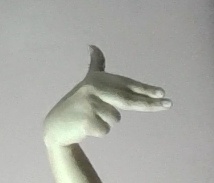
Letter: ghain